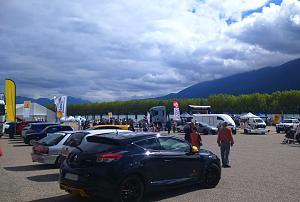
Rassemblement Renault Sport et Alpine sur l'esplanade du lac à Aix-les-Bains (Savoie) les 11 et 12 juin 2016.
Aix-les-Bains, nommée localement Aix, est une commune, station balnéaire et thermale française, située dans le département de la Savoie en région Auvergne-Rhône-Alpes.